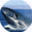
Label: whale